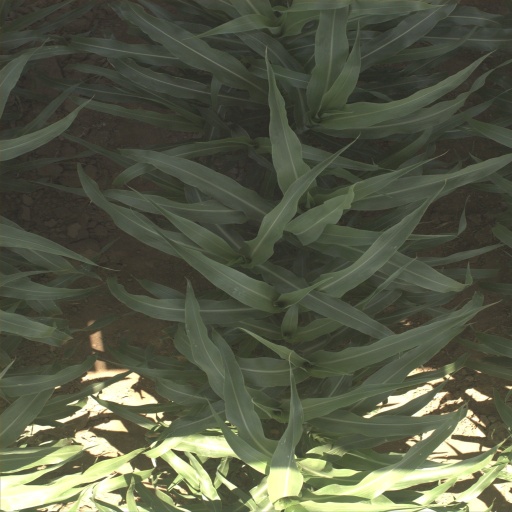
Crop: sorghum